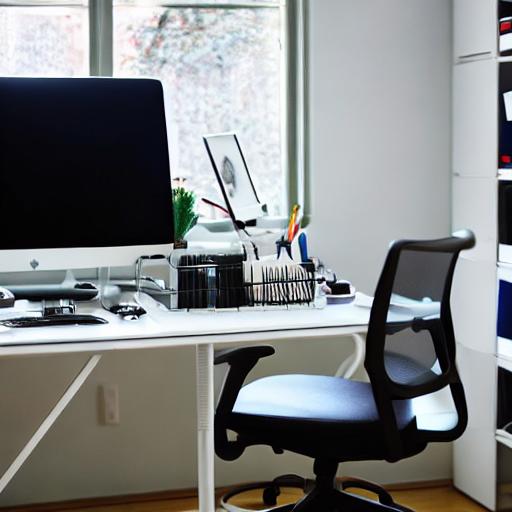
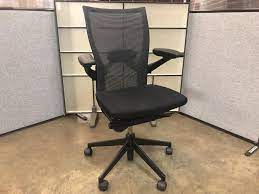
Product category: items_chair
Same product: no